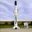
Label: rocket